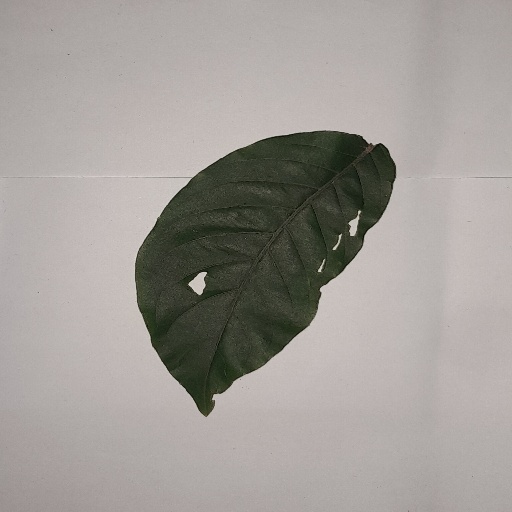
Species: HariTaki
Leaf condition: Shot Hole